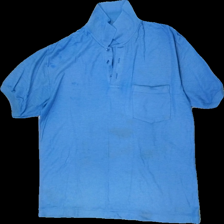
View: front
Type: T-shirt
Category: Men
Brand: Missing
Colors: Blue
Material: 80% polyester, 20% cotton
Cut: V-collar
Size: M
Season: All
Stains: Major
Smell: Minor
Holes: Minor
Price range: <50
Recommended usage: Export